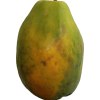
Label: papaya